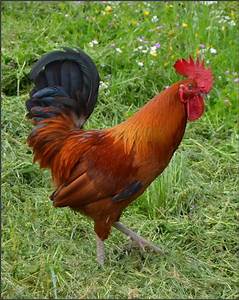
Label: gallina